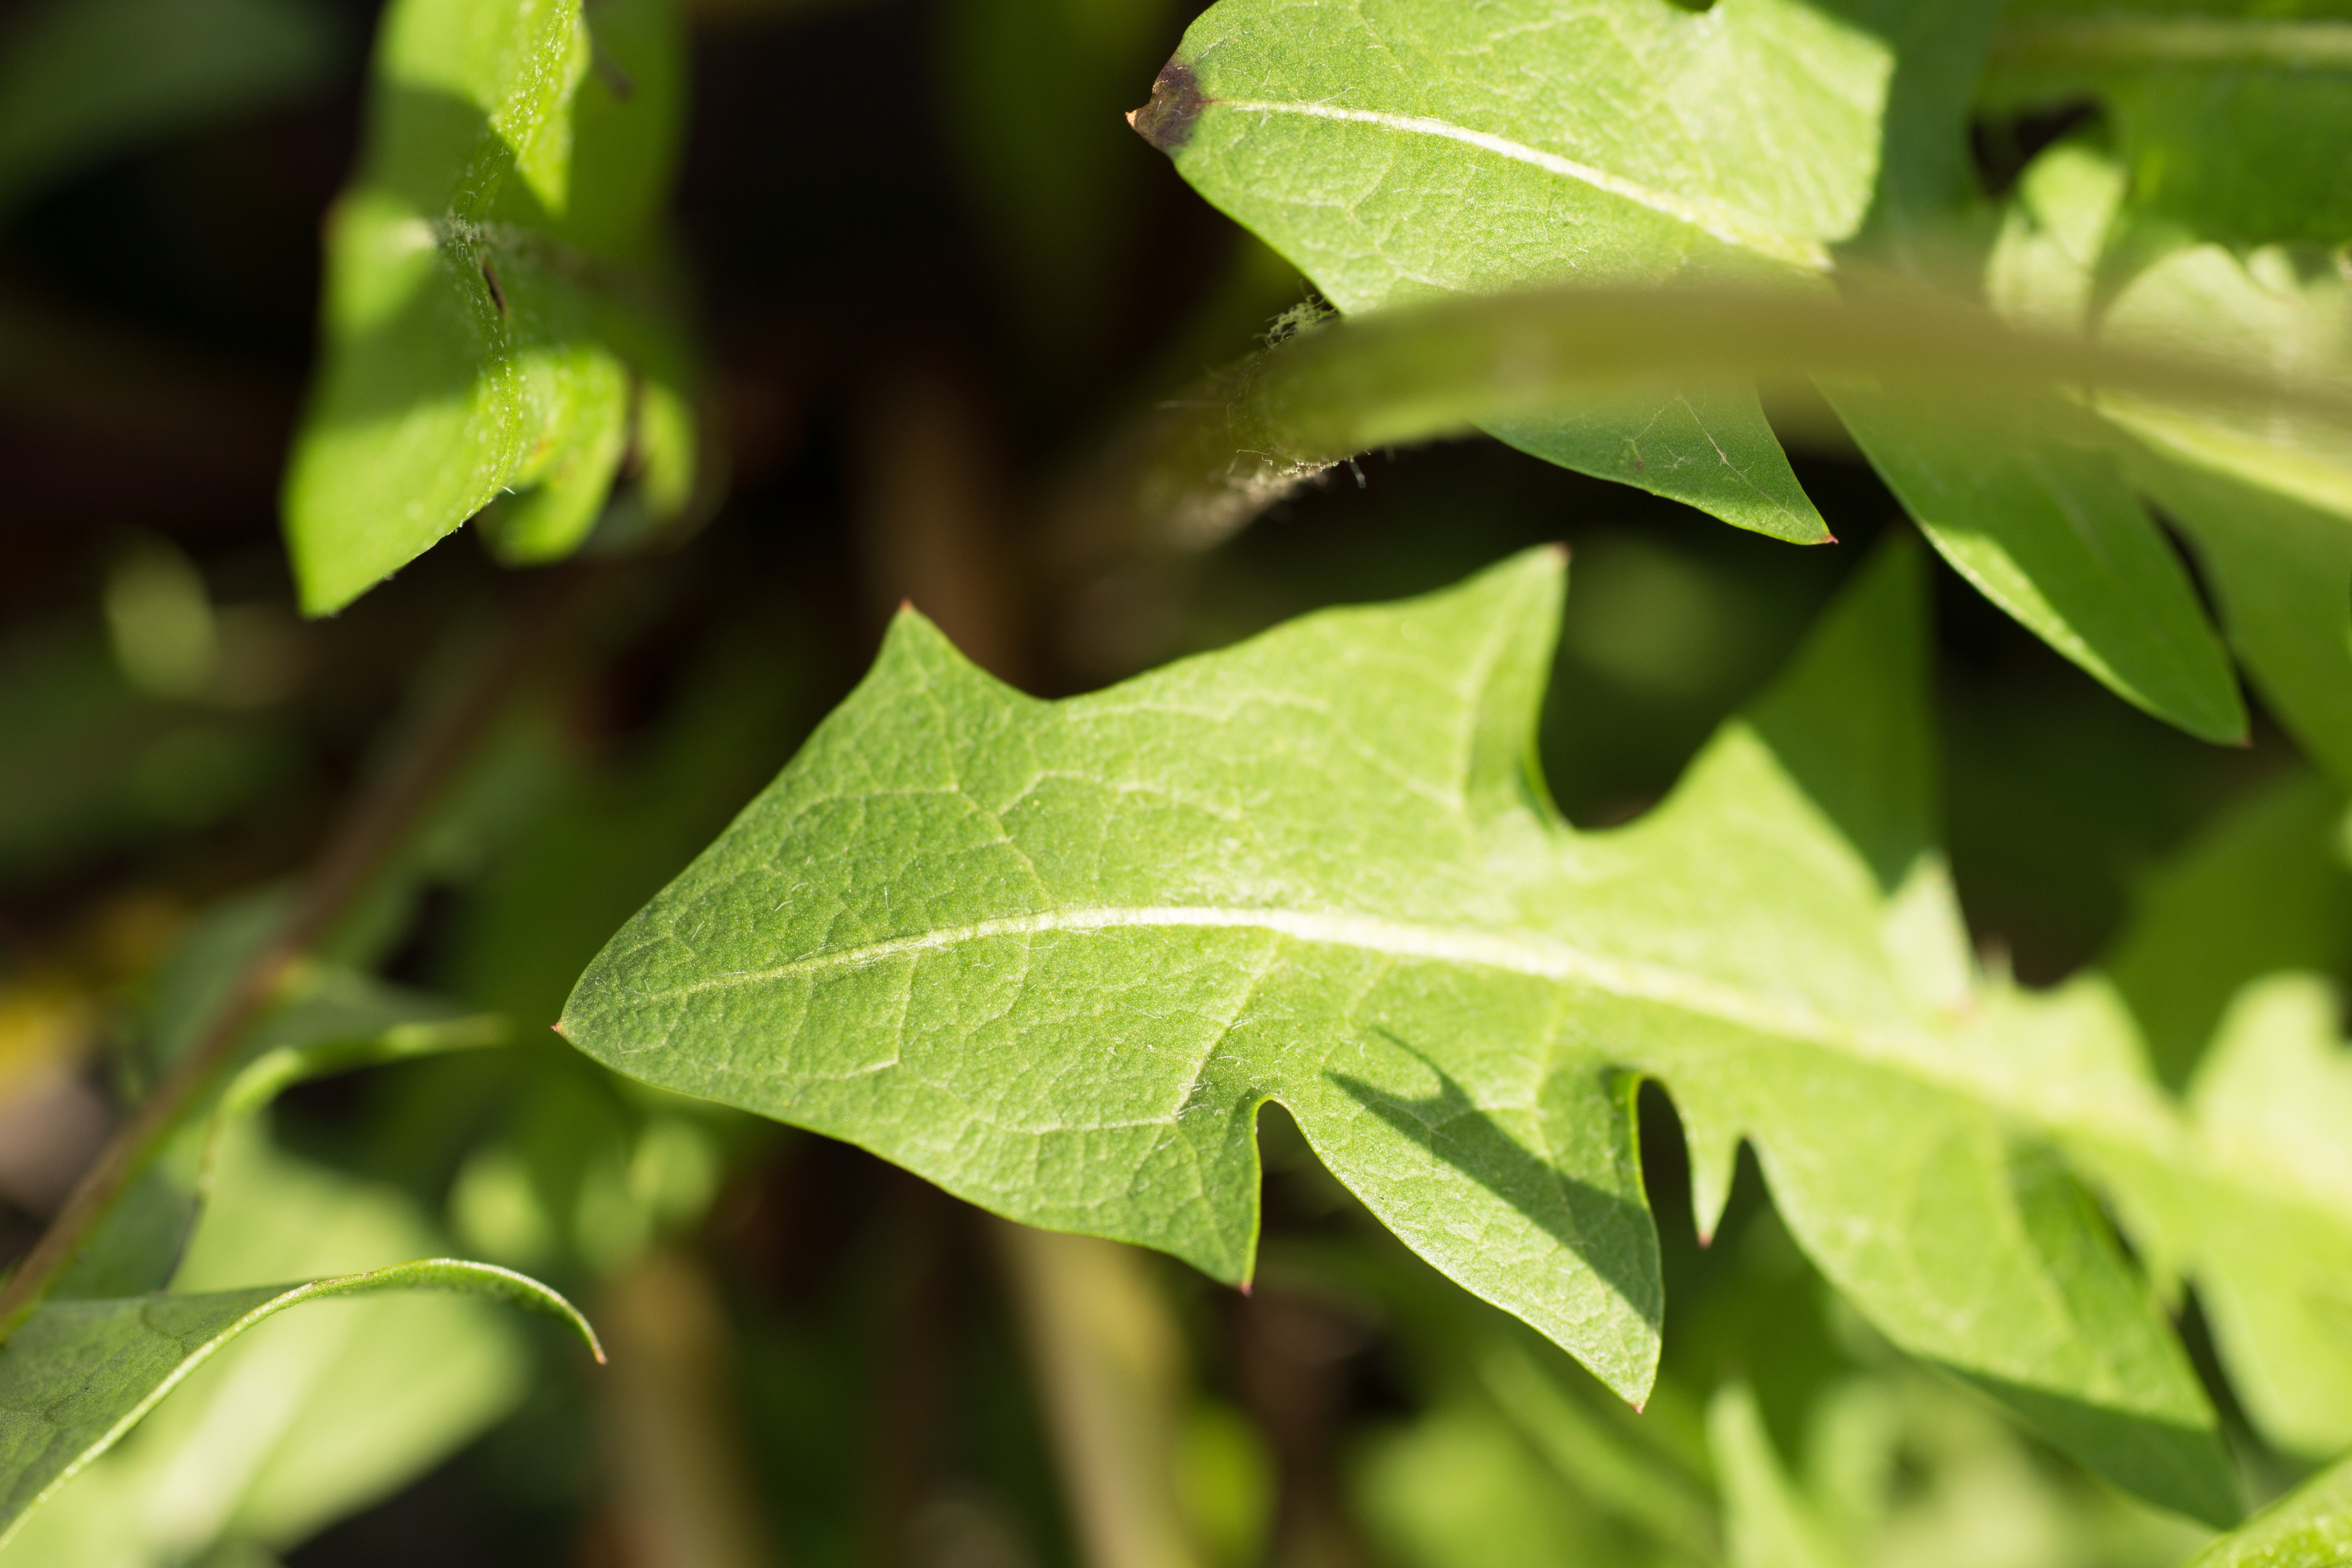
tree, nature, grass, branch, structure, plant, dandelion, sunlight, leaf, flower, spring, green, produce, macro, botany, flora, plants, flowers, leaves, shrub, macro photography, flowering plant, maidenhair tree, plant stem, woody plant, land plant